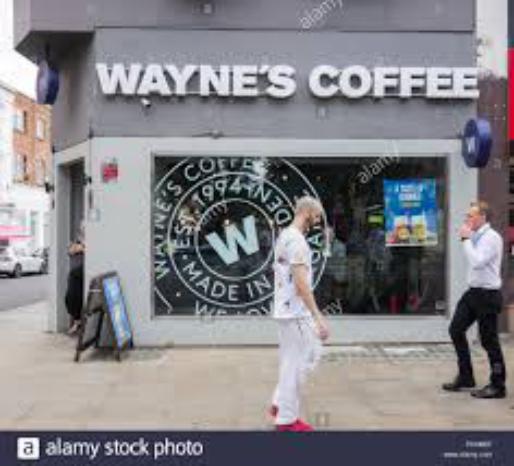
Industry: Food